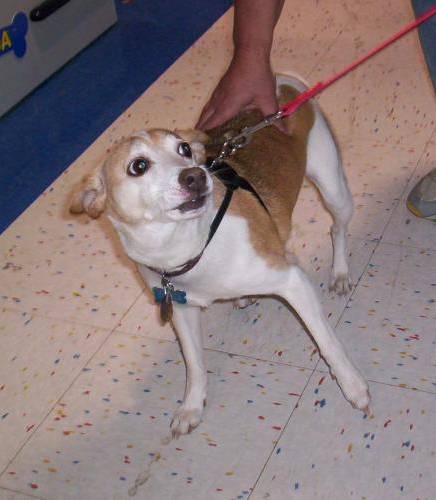
Label: dog